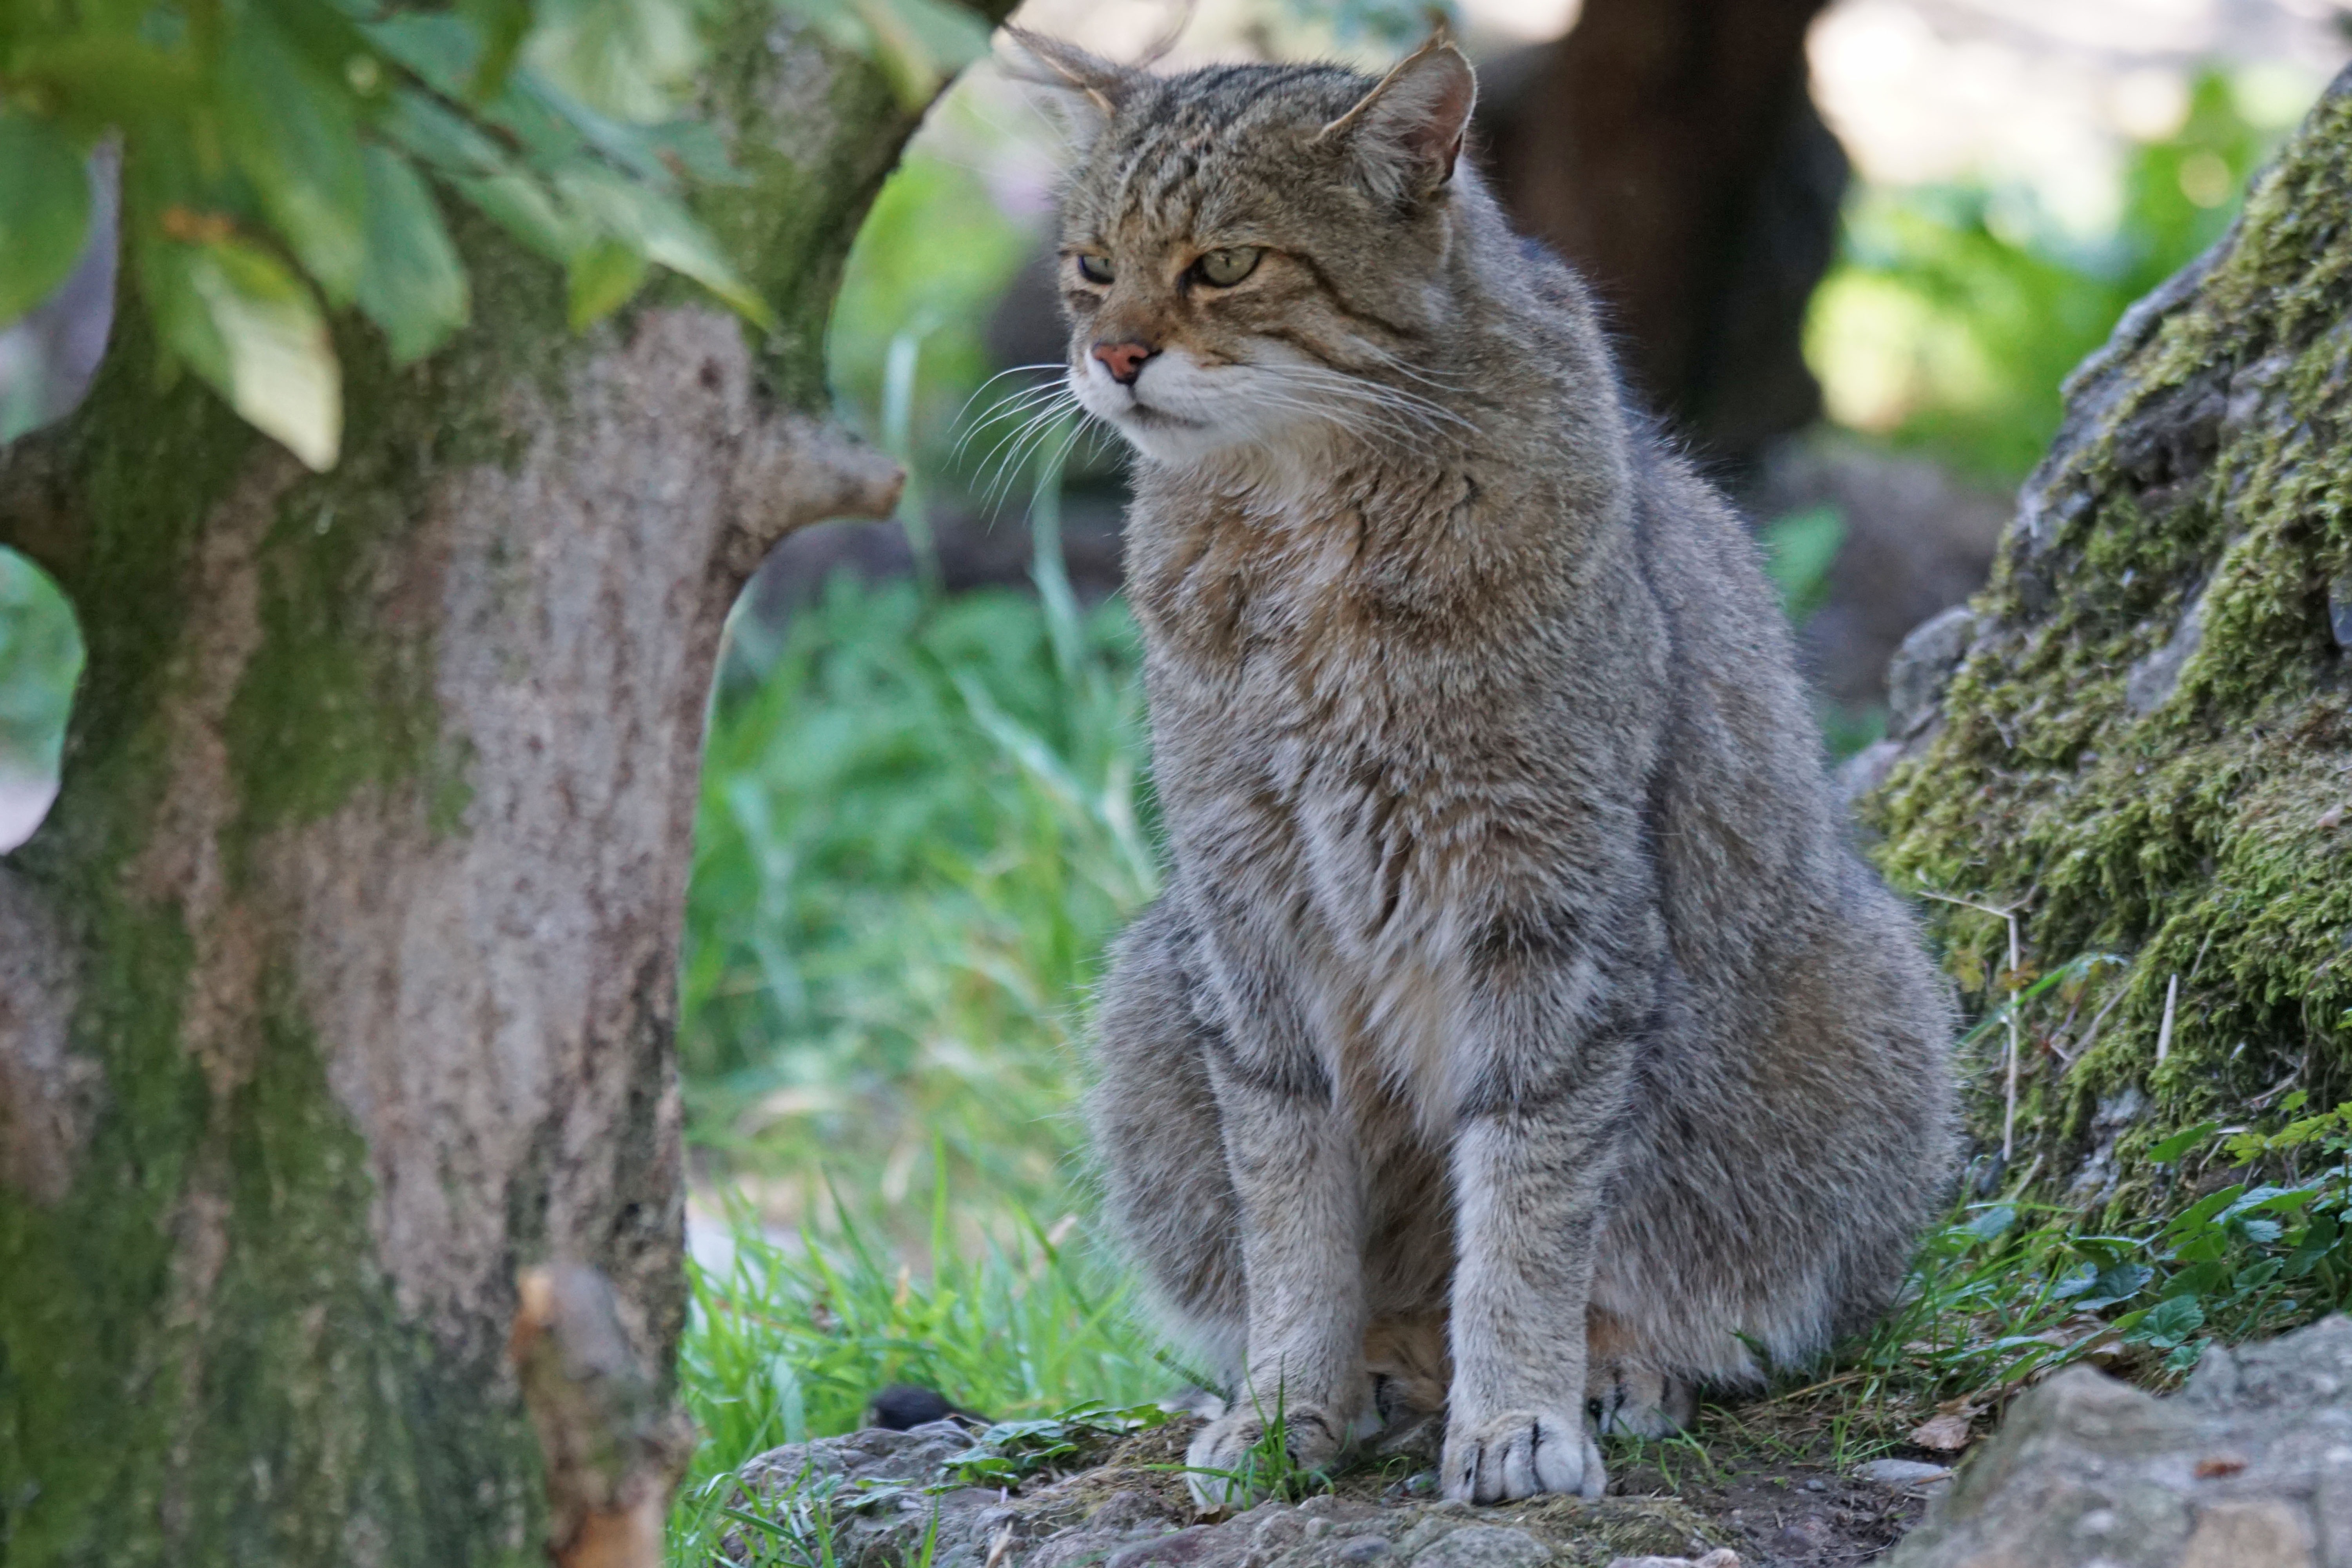
wildlife, cat, mammal, predator, fauna, whiskers, vertebrate, wildcat, wildlife park, wild cat, small to medium sized cats, cat like mammal, pixie bob